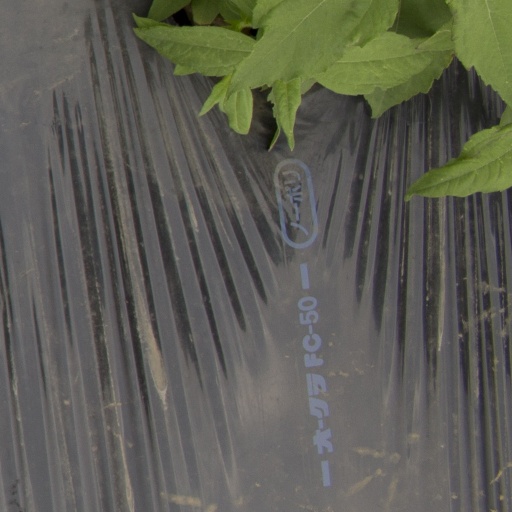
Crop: Jerusalem artichoke